John W. Byrnes

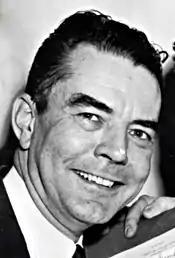
circa 1956

John William Byrnes (June 12, 1913 – January 12, 1985) was an American politician who served as a U.S. representative from Wisconsin.